List of awards and nominations received by John Goodman

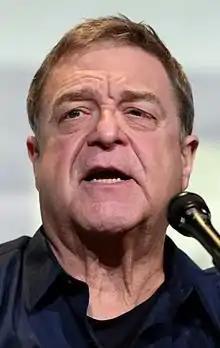
Goodman in 2016

John Goodman is an American actor known for his performances in film, television and theatre. He has received various accolades including a Primetime Emmy Award, a Golden Globe Award, and a Screen Actors Guild Awards. He received the Disney Legend Award in 2013.